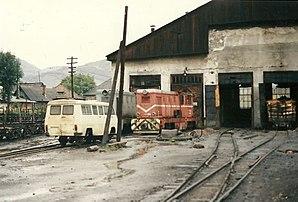
Dépôt de locomotives à Vișeu Română: Depoul de locomotive de la Vișeu This is a photo of a historic monument in județul Maramureș, classified with number MM-II-m-B-21017.05